François-Maurice Allotte de La Fuÿe

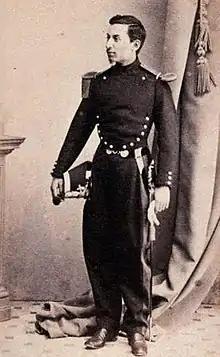
François-Maurice Allotte de La Fuÿe

Francois-Maurice Allotte de La Fuye (6 November 1844, La Rochelle – 13 February 1939, Versailles) was a French military officer, archaeologist and numismatist.